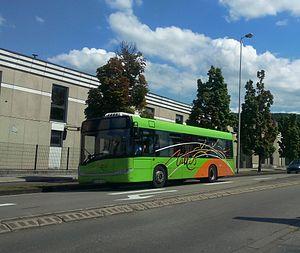
Solaris Urbino 10 du réseau de Lons-le-Saunier, 2015
Lons-le-Saunier est le chef-lieu du département du Jura en Bourgogne-Franche-Comté. Elle fait partie de la région culturelle et historique de Franche-Comté. La ville est située à une altitude de 243 mètres. Elle compte 17 459 habitants dans une aire urbaine de 58 674 habitants.